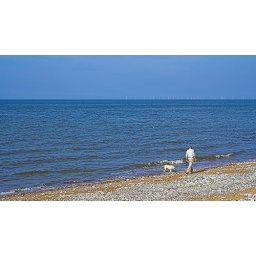
a man walking his dog on Pensarn Beach. The offshore winfarm is in the distance